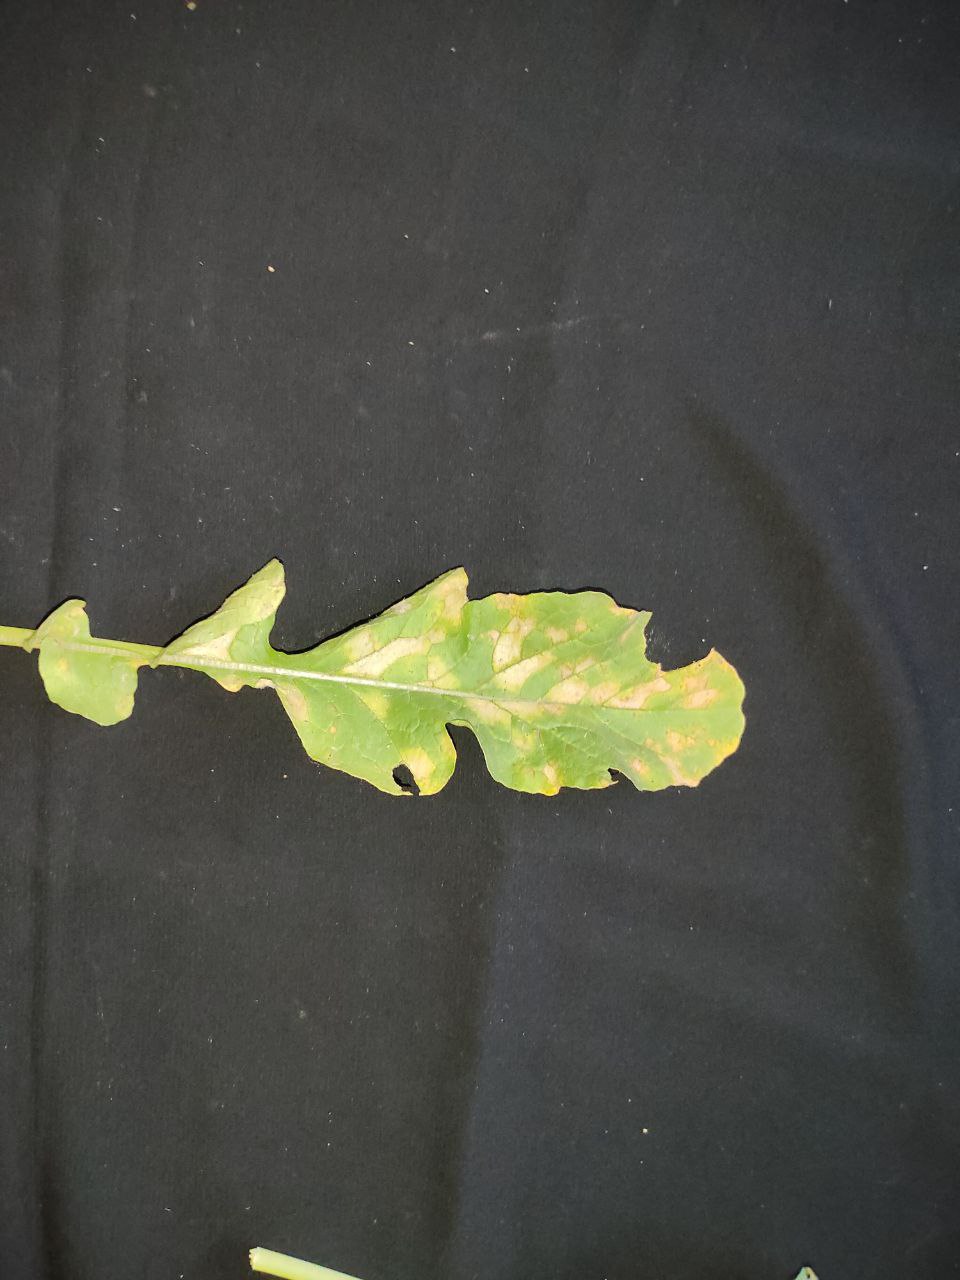
Label: Mosaic virus